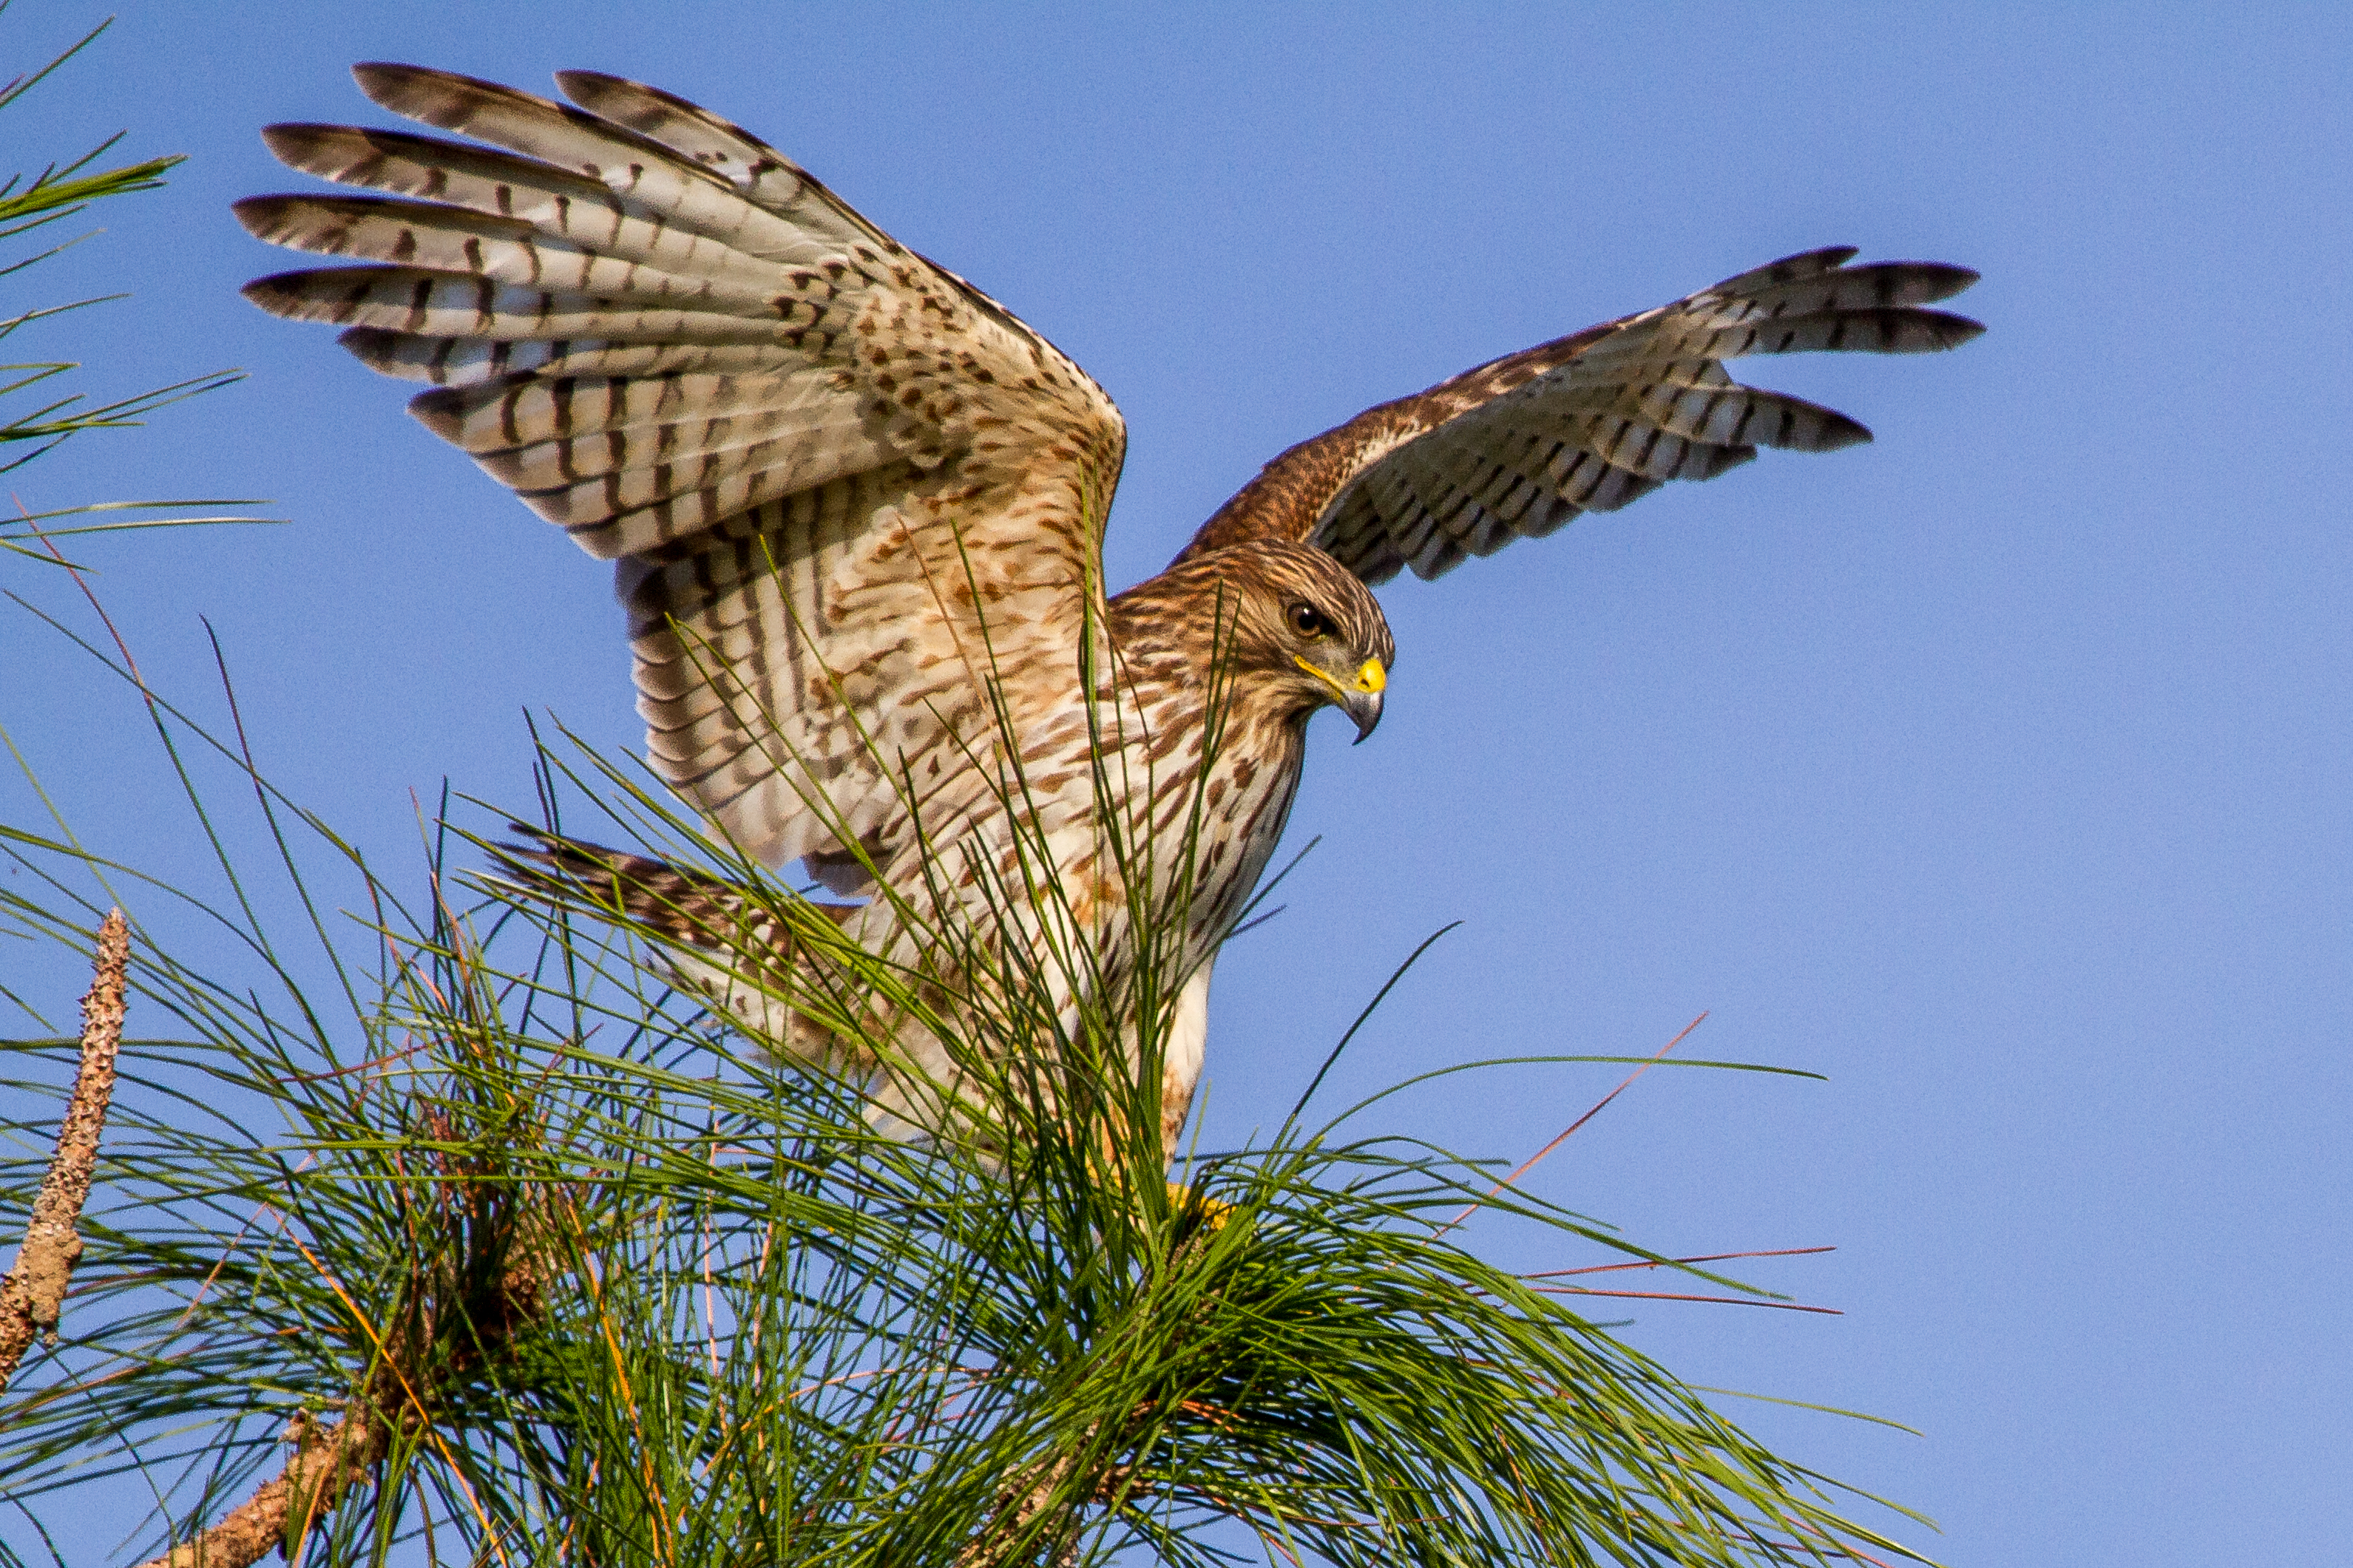
branch, bird, wing, explore, wildlife, eagle, hawk, fir, fauna, bird of prey, vertebrate, falcon, florida, buzzard, juvenile, andymorffew, morffew, naturethroughthelens, naples, redshoulderedhawk, buteolineatus, hennysanimals, accipitriformes